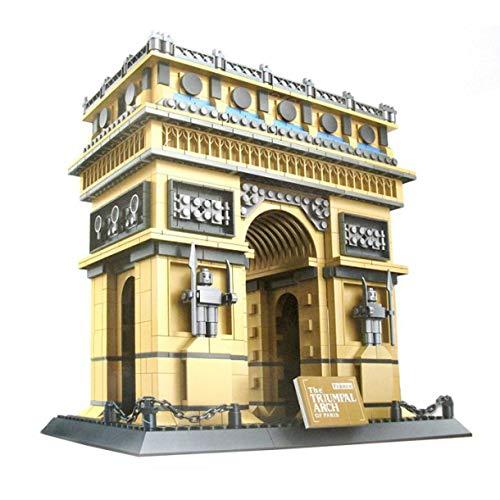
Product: WANGE Building & Construction 8021 The Triumphal Arch of Paris France Building Blocks (1401Piece)
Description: This is a very high quality set manufactured by Wange; It is 100% compatible with all leading bricks.
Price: $72.67
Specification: ProductDimensions:14x3x5inches|ItemWeight:4.25pounds|ShippingWeight:4.25pounds(Viewshippingratesandpolicies)|ASIN:B01K495PHO|Itemmodelnumber:8021|Manufacturerrecommendedage:5yearsandup